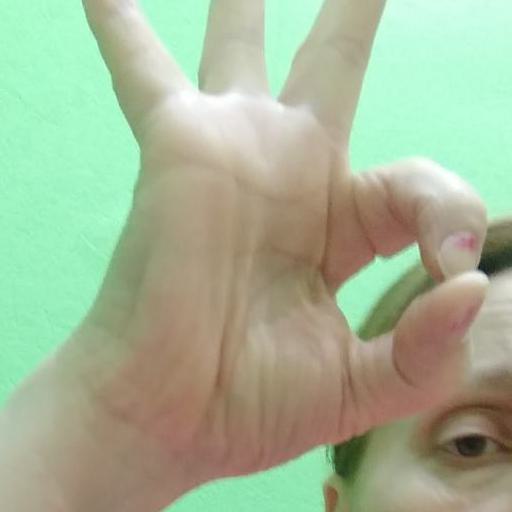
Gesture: ok